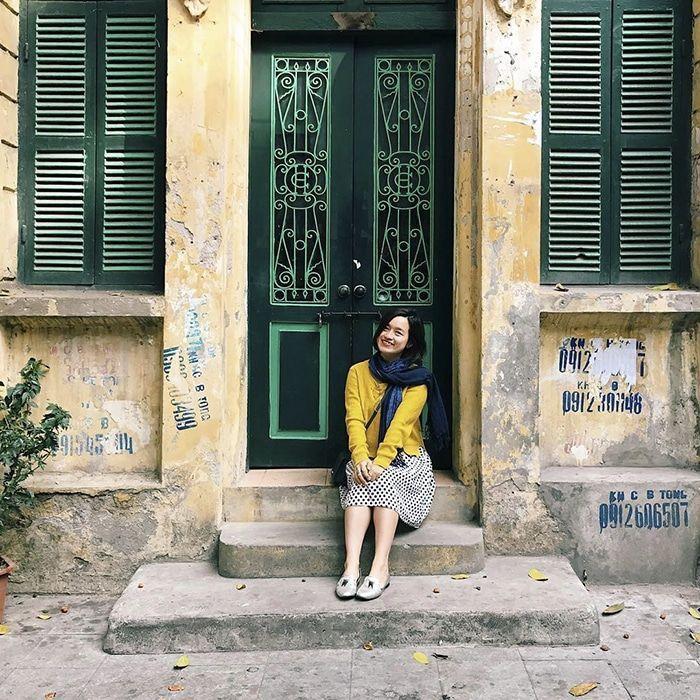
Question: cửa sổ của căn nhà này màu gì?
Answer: cửa sổ của căn nhà này màu xanh lá